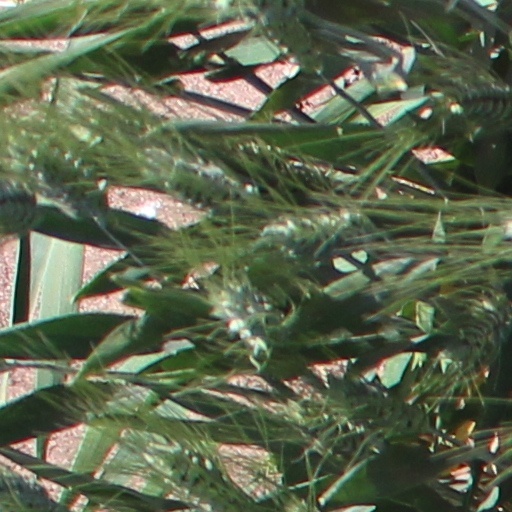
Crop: wheat